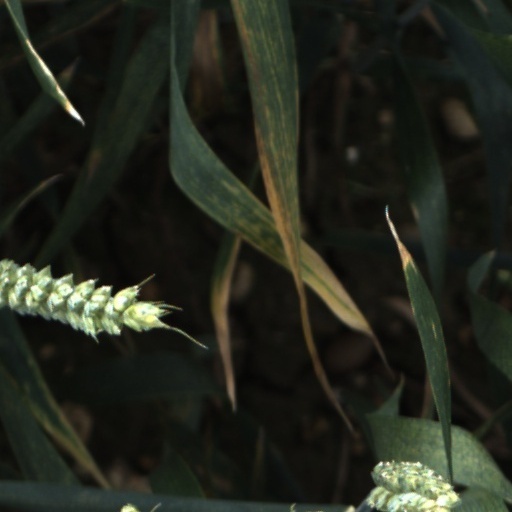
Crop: wheat